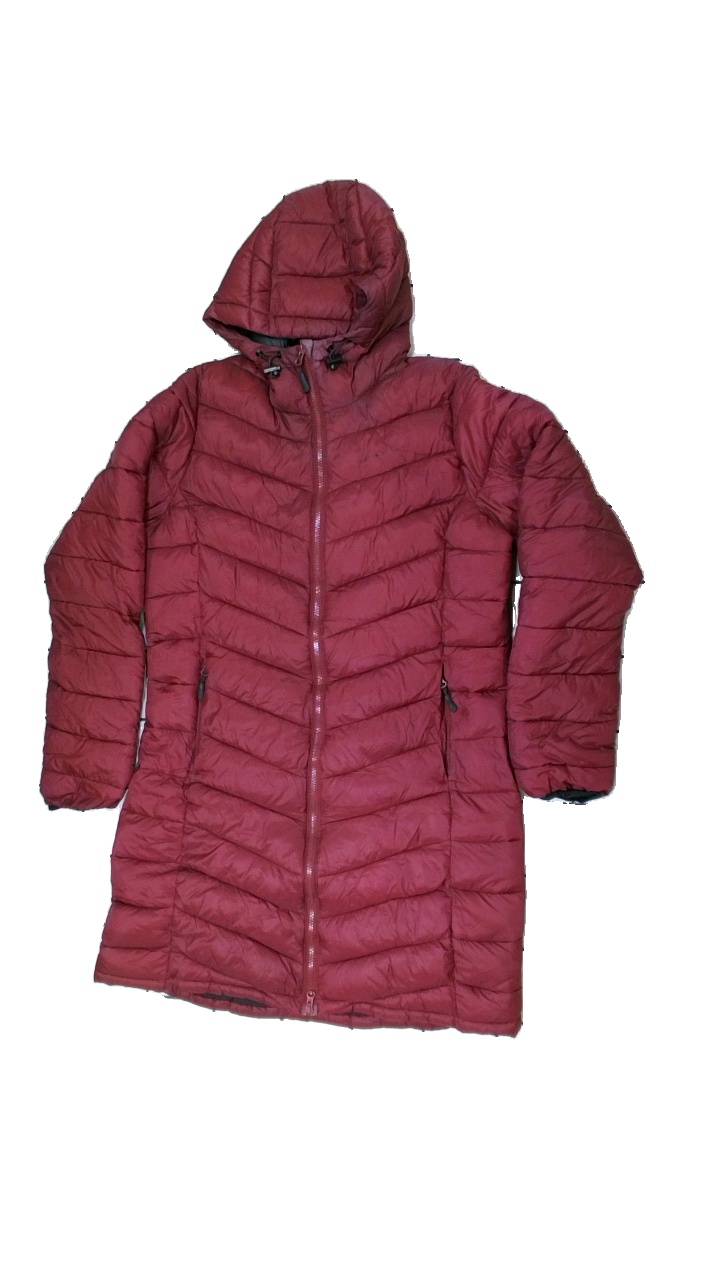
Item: Winter Jacket (Ladies)
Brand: High Mountain
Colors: Red
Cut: Regular
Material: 68% nylon, 32% polyester
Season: Winter
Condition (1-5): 2
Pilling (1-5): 5
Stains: Minor
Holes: Minor
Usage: Export
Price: <50